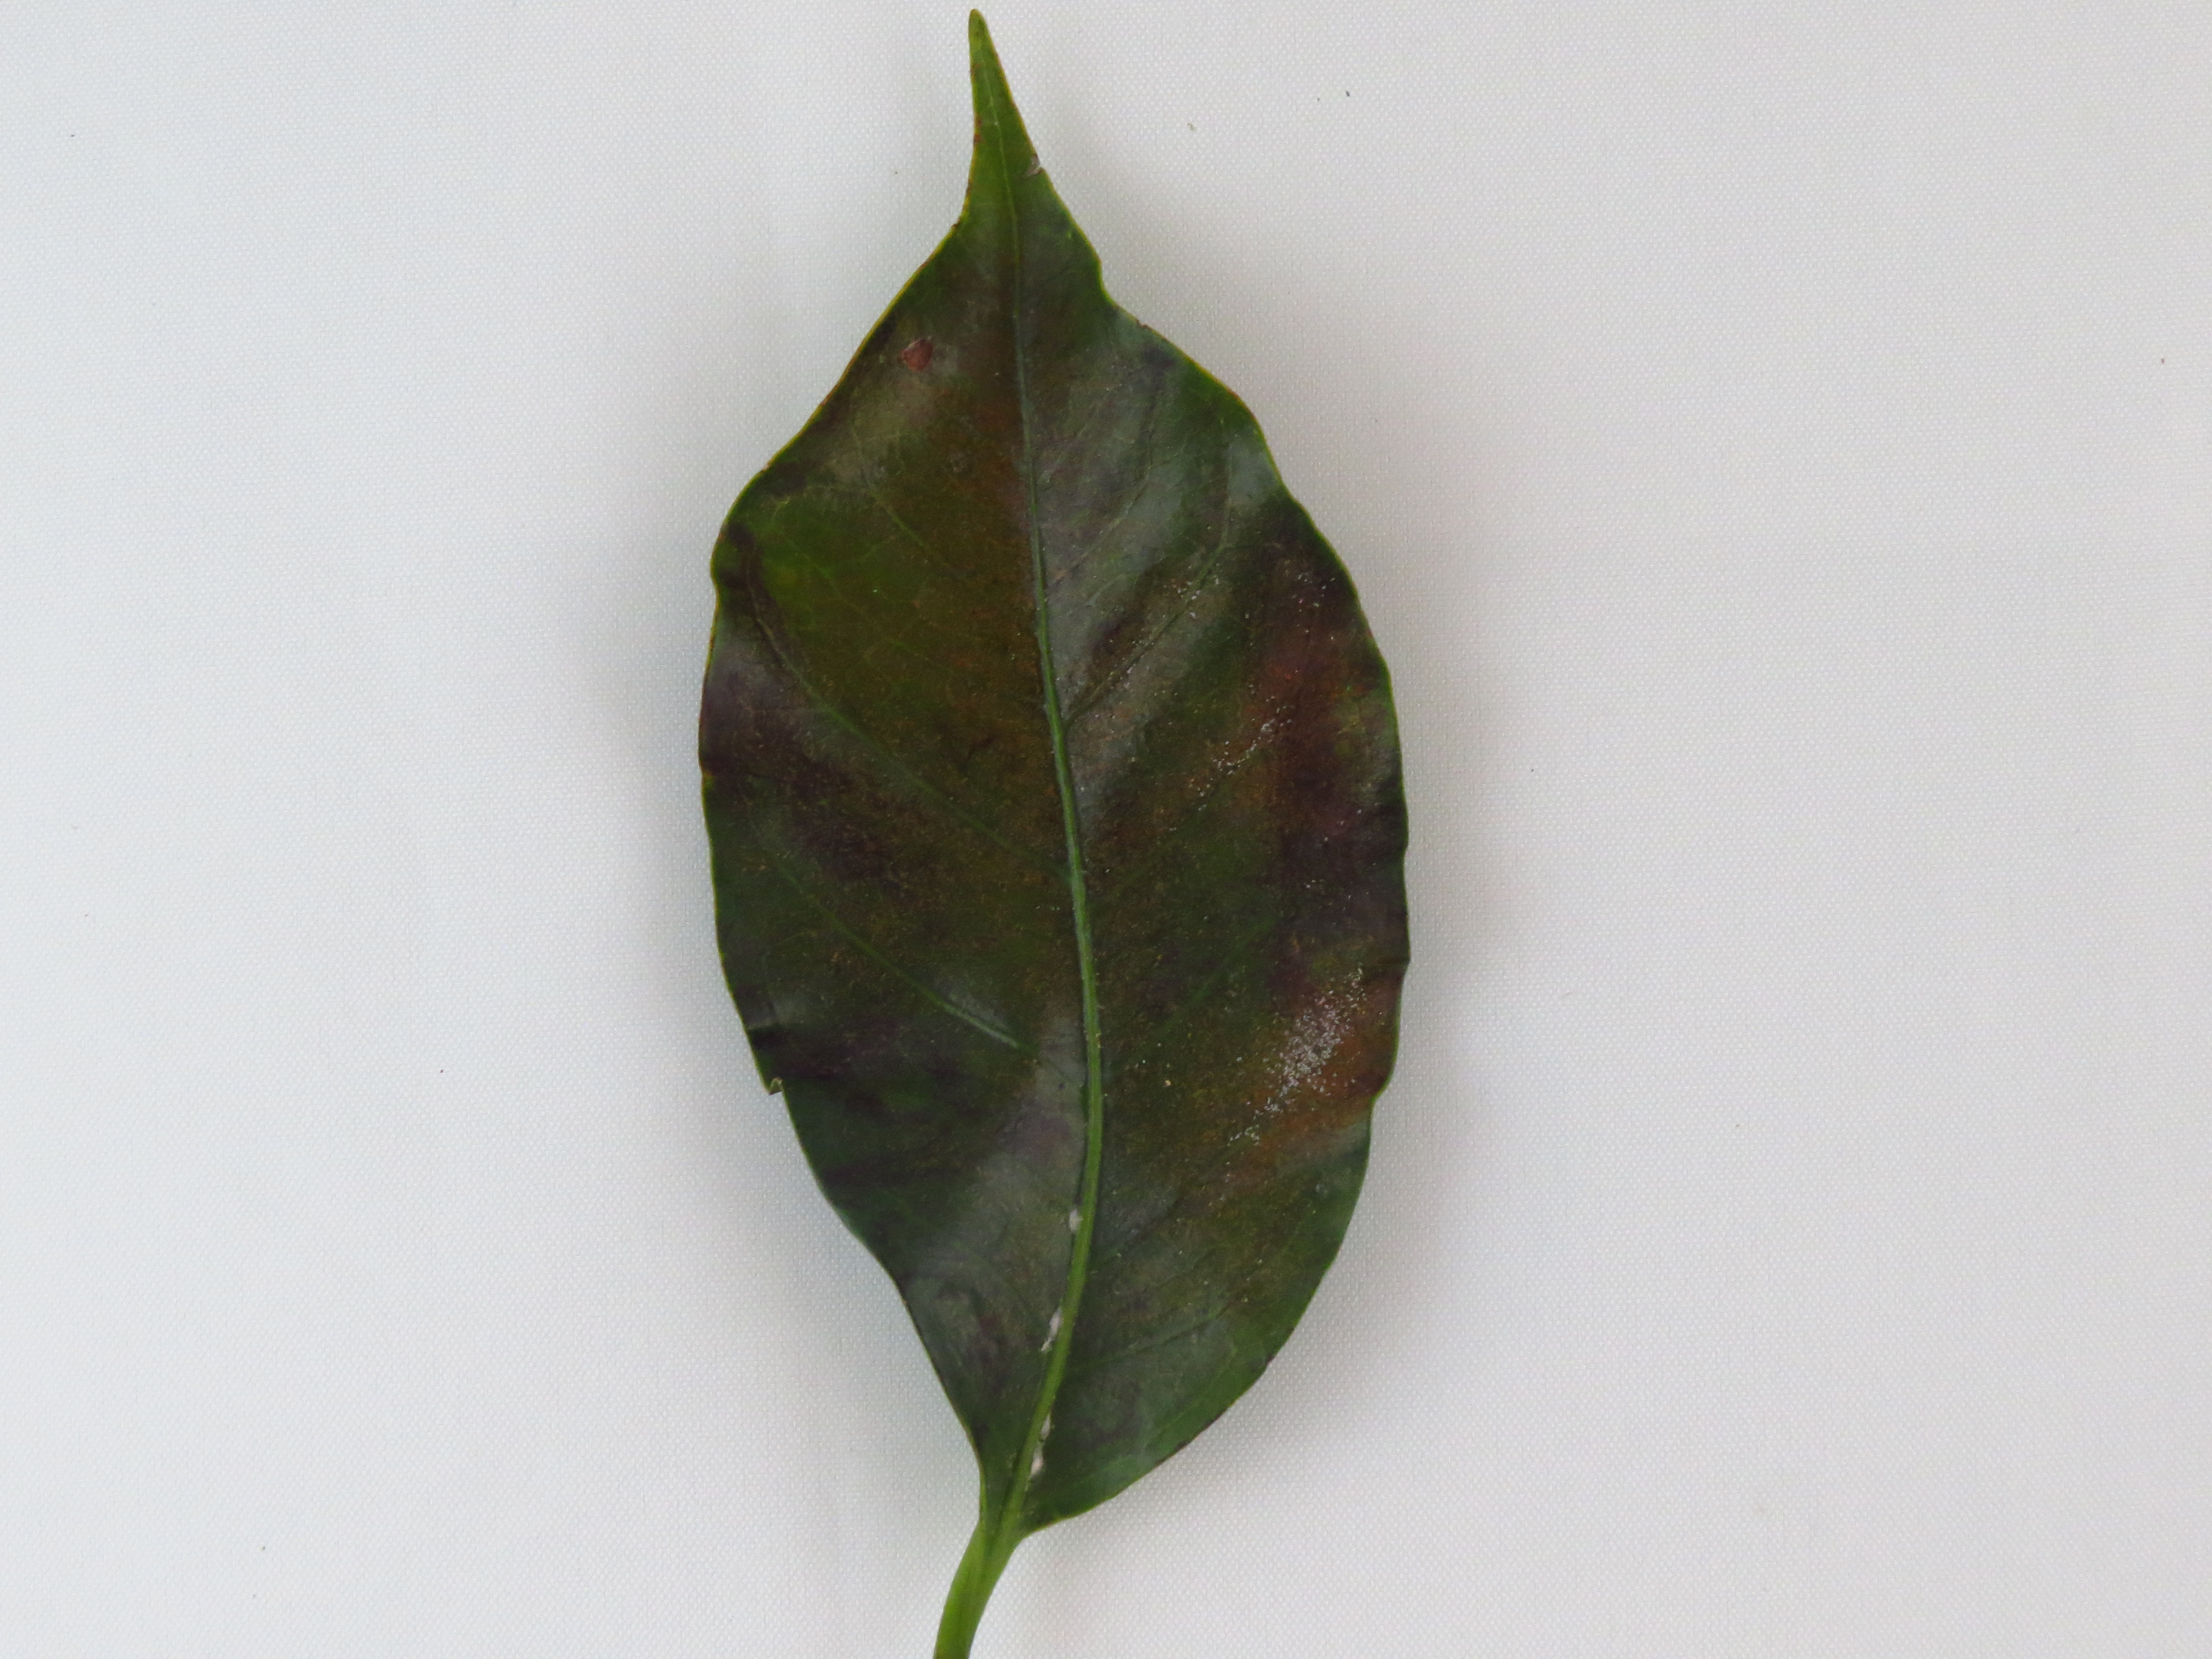
Label: phosphorus-P